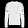
Label: Pullover